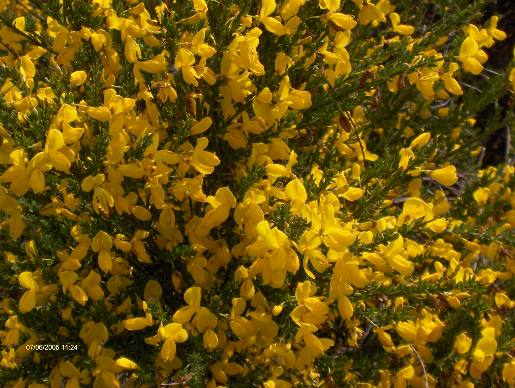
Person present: No